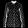
Label: Shirt